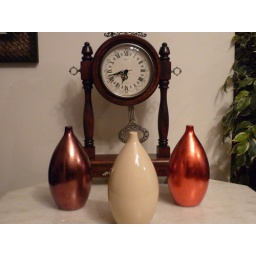
an antique clock set in the informal sitting area at one end of the dining room